RCMP harassment policy

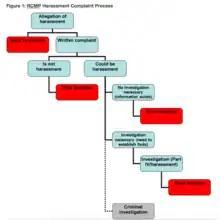
An overview of the internal RCMP harassment complaint process, as of January 1, 2019.

In reaction to the CRCC's 2013 Report, the RCMP reformed its "Royal Canadian Mounted Police Act" in 2014, and introduced new disciplinary processes for those who do not act in accordance with the "Code of Conduct." The policies have been described as "zero tolerance," however there remain many critiques by the CRCC, specifically that these specific policies make it even more difficult to report and results in too many complaints being deemed "unfounded."